Whitefly

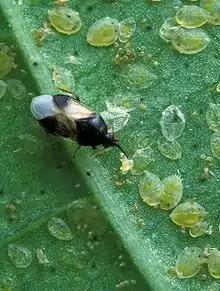
Pirate bug feeding on whitefly larvae

Whitefly control is difficult and complex, as whiteflies rapidly develop resistance to chemical pesticides. The USDA recommends "an integrated program that focuses on prevention and relies on cultural and biological control methods when possible".